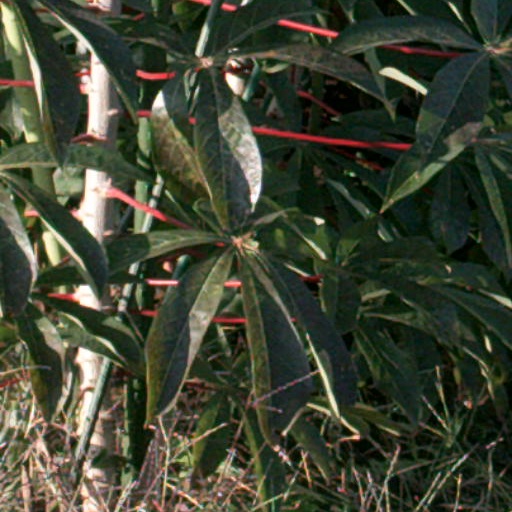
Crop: cassava